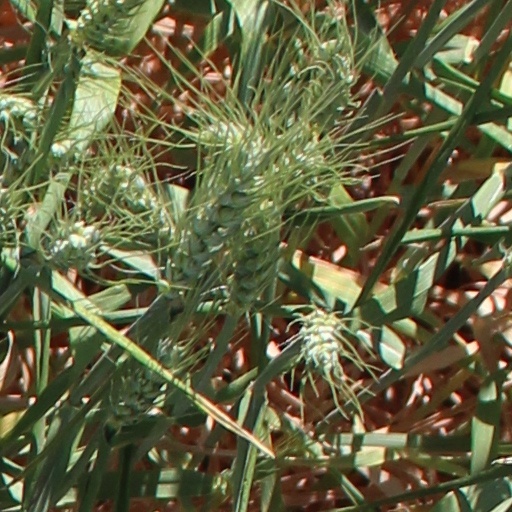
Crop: wheat